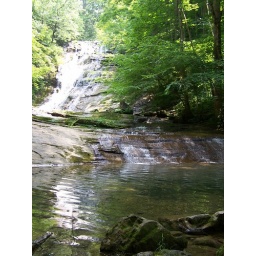
This was off the beaten path. We went swimming in the pool of water that is in the picture. It was alot of fun.